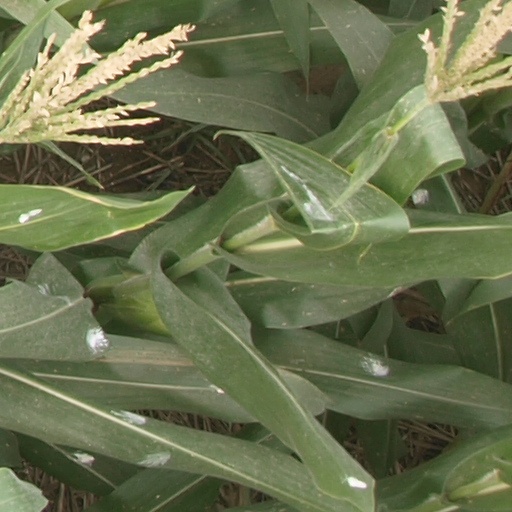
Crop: maize; corn